Aston Hall, Yorkshire

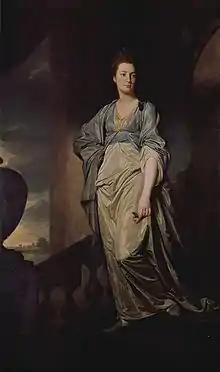
Ann Verelst, wife of Harry Verelst, 1773 portrait by George Romney

The Verelst family owned the Hall and most of the original Aston estate for around 150 years. The house and grounds were eventually broken up at a sale in the 1920s.